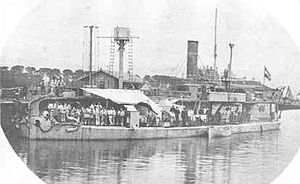
Kystpanserskib / Lande og skibe
Kystpanserskibe var krigsskibe, der var beregnet til tjeneste i kystnære farvande. Lige som de søgående panserskibe var de beskyttet af panser, men de adskilte sig ved at have lavere rækkevidde og fart. Denne prioritering betød, at man med et lille deplacement kunne få skibe med stor slagkraft og god beskyttelse. De var typisk mindre end de søgående panserskibe og havde deplacementer fra 1.000 til 8.000 tons.